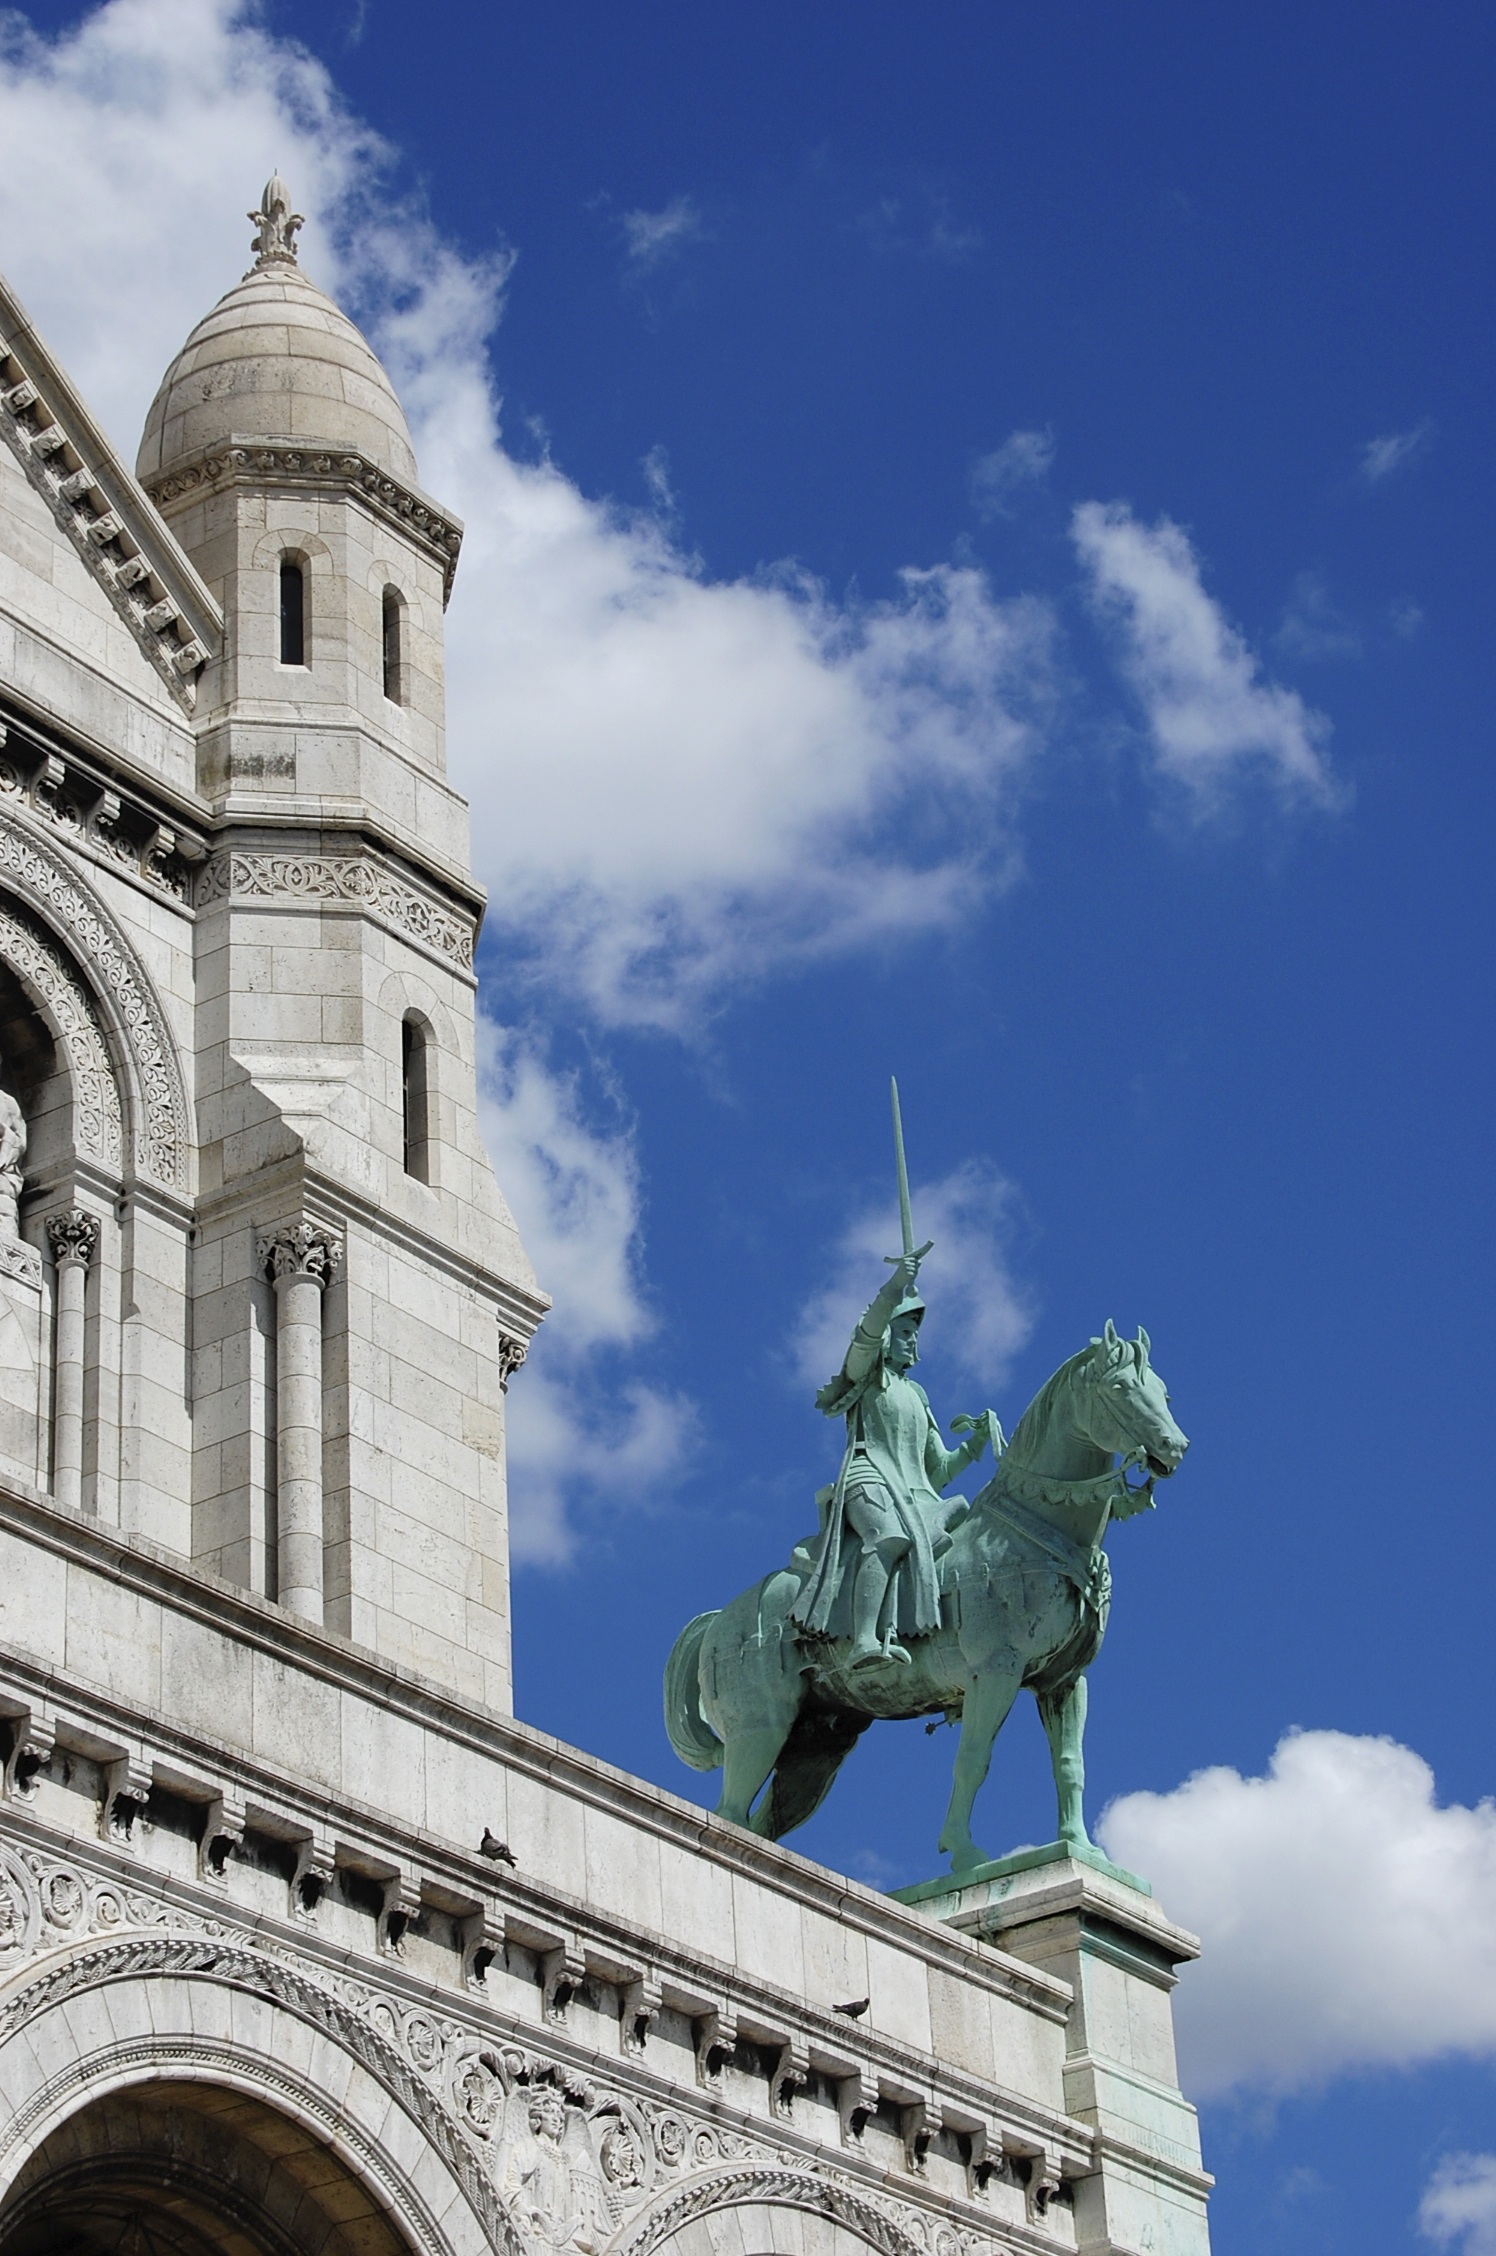
paris, monument, france, statue, landmark, facade, church, cathedral, place of worship, sculpture, spire, sacre coeur